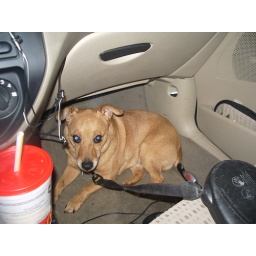
Another road trip... wanted back in the car safe haven from the fire works!